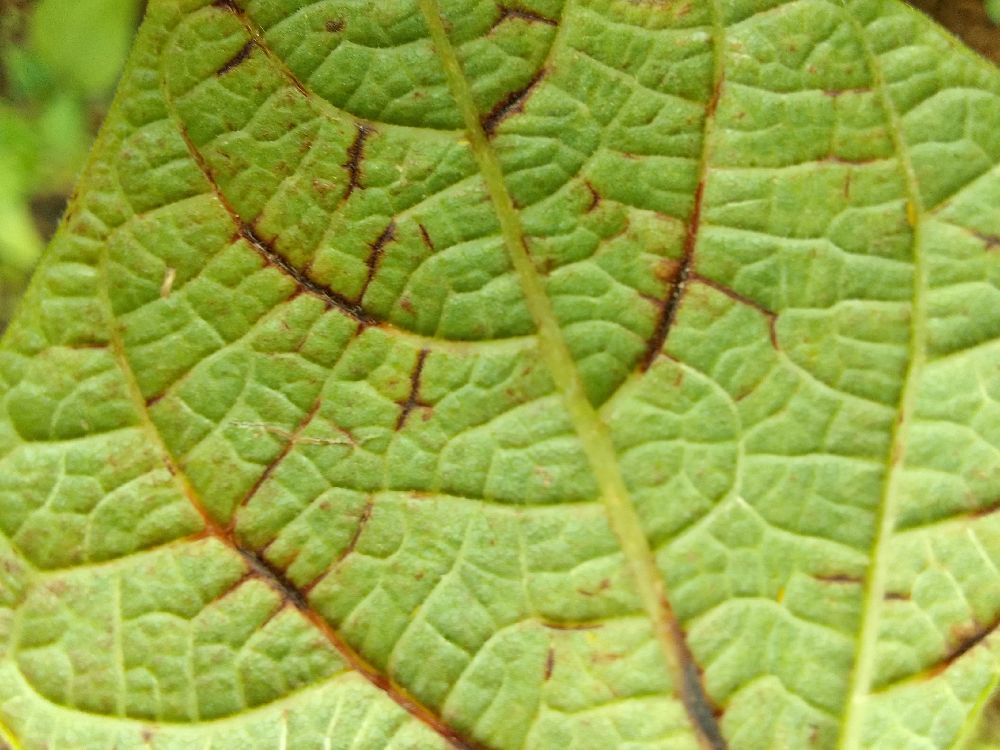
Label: anthracnose